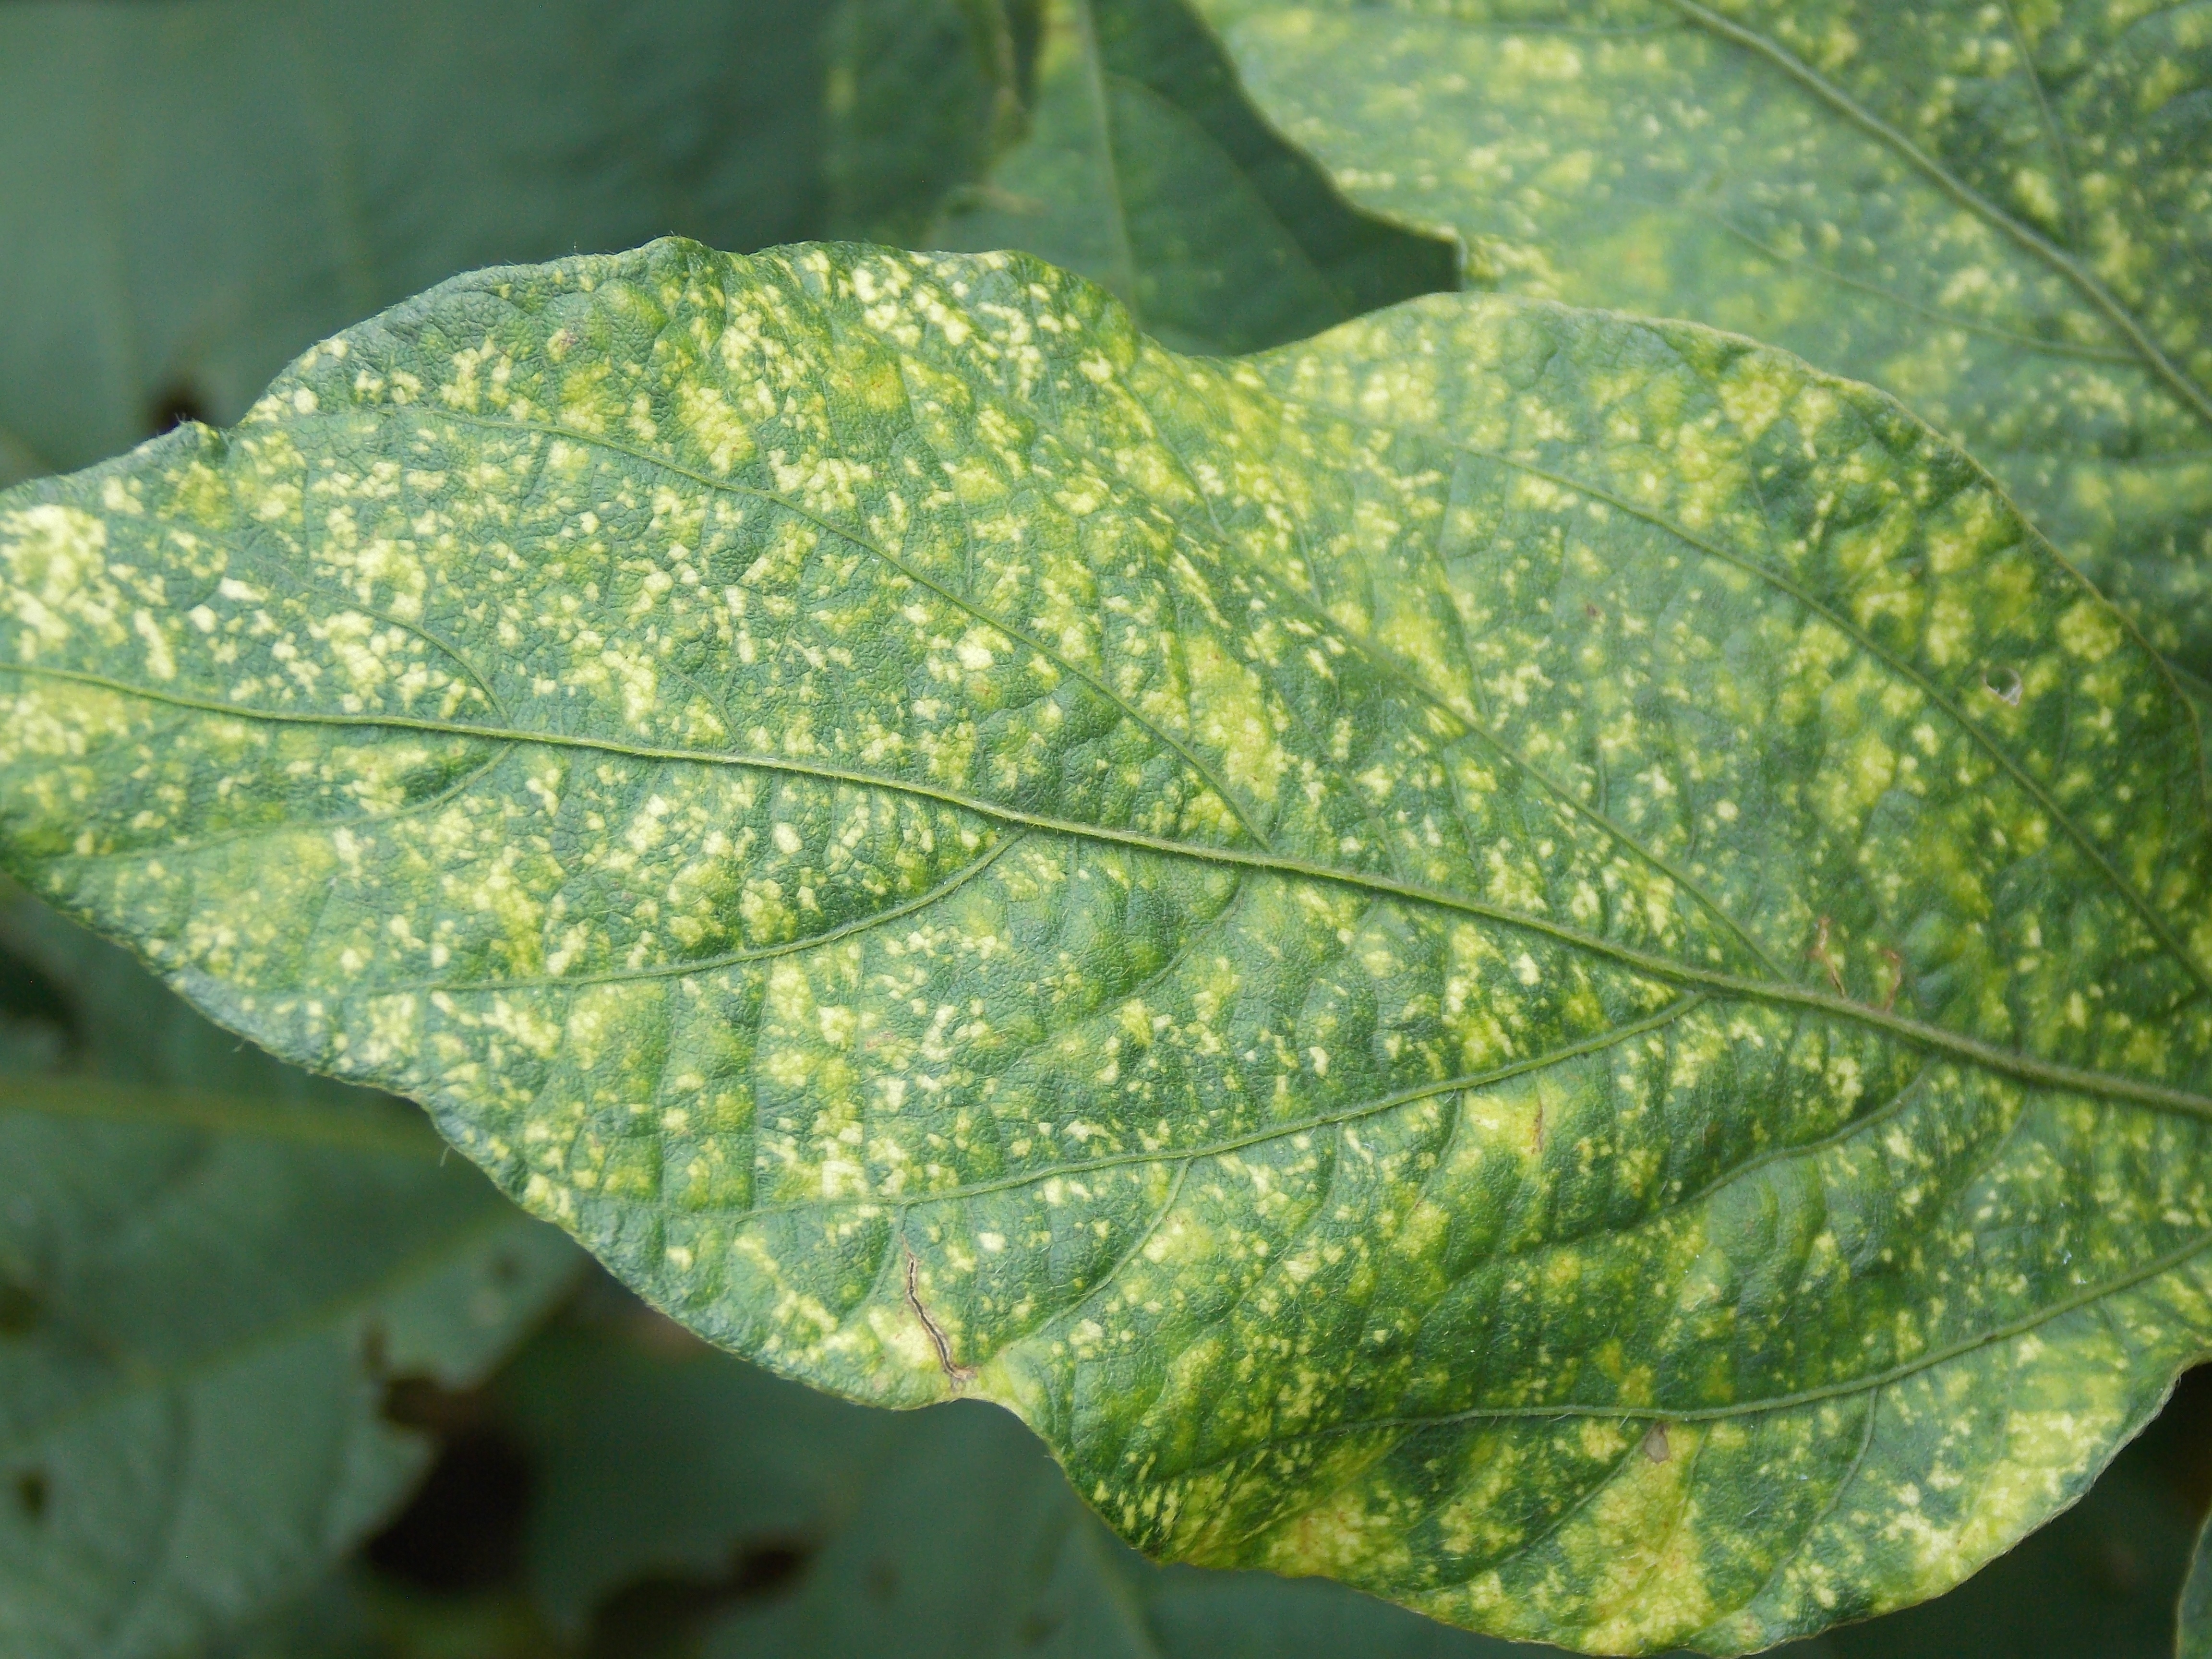
Label: Disease